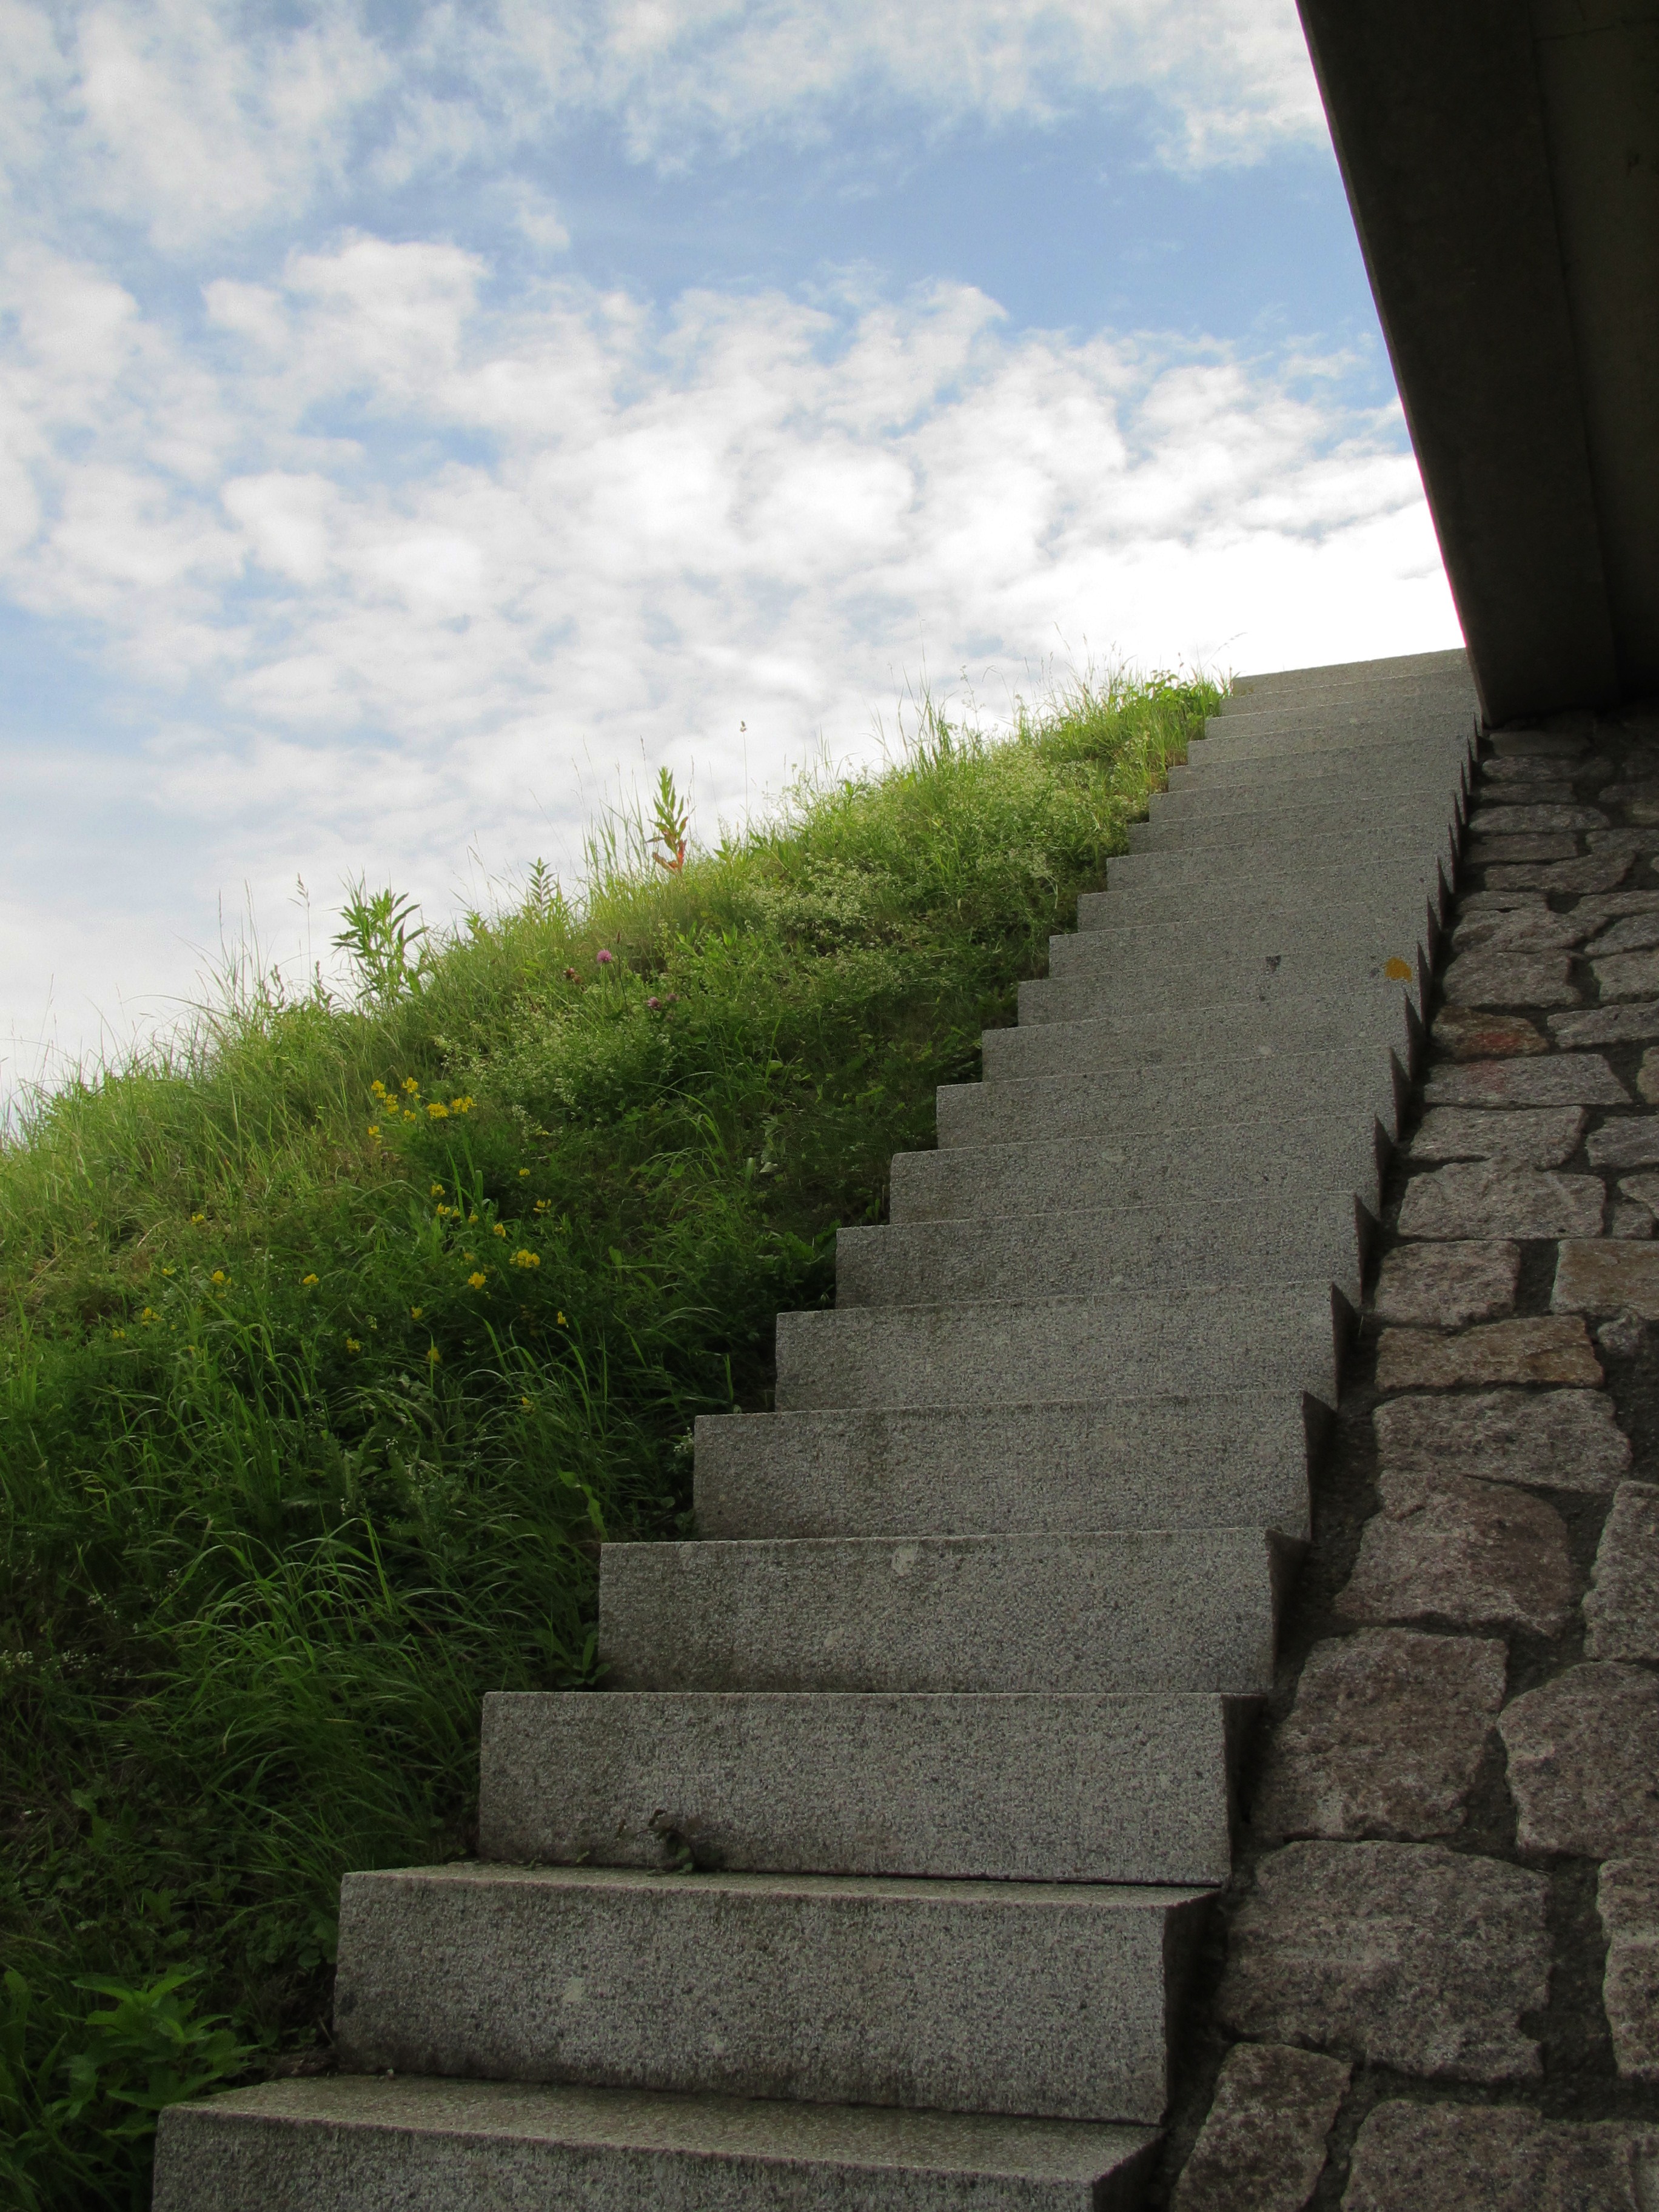
grass, rock, sky, road, bridge, meadow, sunlight, rain, wall, walkway, green, stones, stairs, vegetation, access, emergence, gradually, road surface